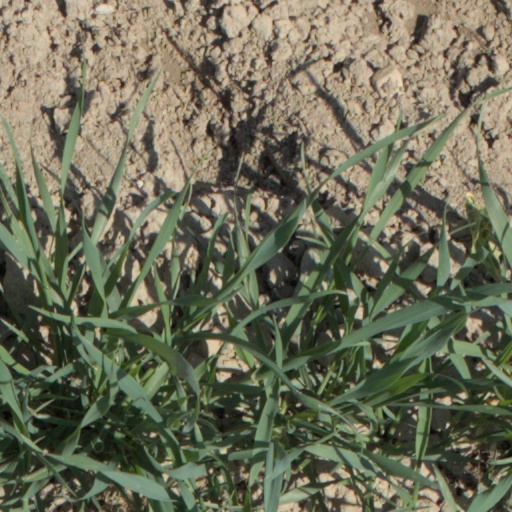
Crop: wheat